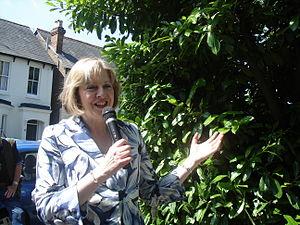
Theresa May /təˈɹiːzə ˈmeɪ/, née Theresa Brasier le 1ᵉʳ octobre 1956 à Eastbourne, est une femme d'État britannique. Elle est dirigeante du Parti conservateur et Première ministre du Royaume-Uni de 2016 à 2019.